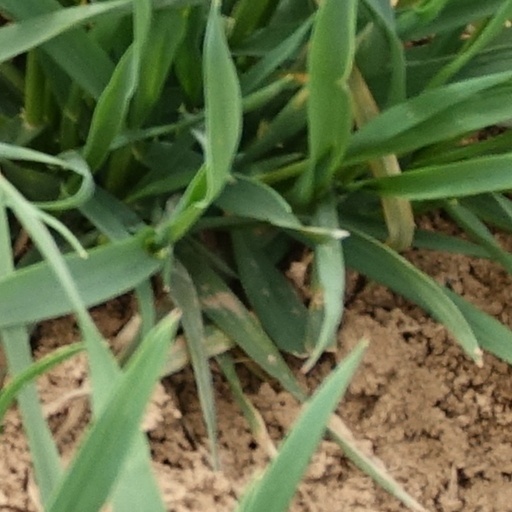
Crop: wheat